Aerodrom (band)

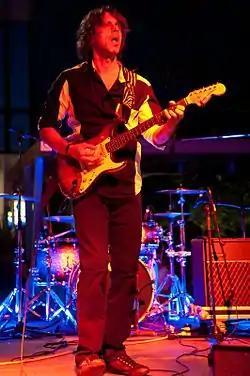
Jurica Pađen performing with Aerodrom in Crikvenica in 2013

In 2000, following the release of the Pađen Band compilation album "Retro 16", Pađen reformed Aerodrom. The new lineup of Aerodrom featured Pađen on vocals and guitar, Mladen Krajnik on keyboards, Tomislav Šojat (formerly of the bands Prva Ljubav and Regata) on bass guitar, and Zlatan Živković on drums. The new lineup released the comeback album "Na travi" ("On the Grass") in 2001. All the songs on the album were authored by Pađen, with "A do Splita pet" ("And Five More to Split") and "Badnja noć" ("Christmas Night") becoming hits. In 2003, Pađen released his solo album "Žicanje" ("Wiring"), featuring his instrumentals inspired by 1960s music, with Šojat and Aerodrom former bass guitarist Remo Krstanović Cartagine taking part in the recording. The album was awarded with Fender Award for the Best Croatian Instrumental Album. Simultaneously, Pađen formed the supergroup 4 Asa ("4 Aces") with Vlado Kalember, Alen Islamović and Rajko Dujmić, releasing two studio albums, one live album and one video album with the band, all releases consisting of new versions of the band members' old songs.